Sha Tau Kok

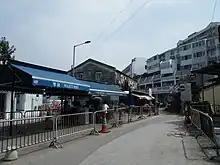
Chung Ying Street border crossing

Around the 1830s, leaders from 10 or so villages formed an alliance called the Shap Yeuk to establish a new market at the newly reclaimed Sha Lan Ha, that would allow the Sha Tau Kok area to operate independently from older markets in Shenzhen. The market was later named Tung Wo Market and described in 1848 by Basel missionary Theodore Hamberg as "a great market, quite given over to trade, newly built, and bustling with business". In the 1850s there were approximately 50 shops.